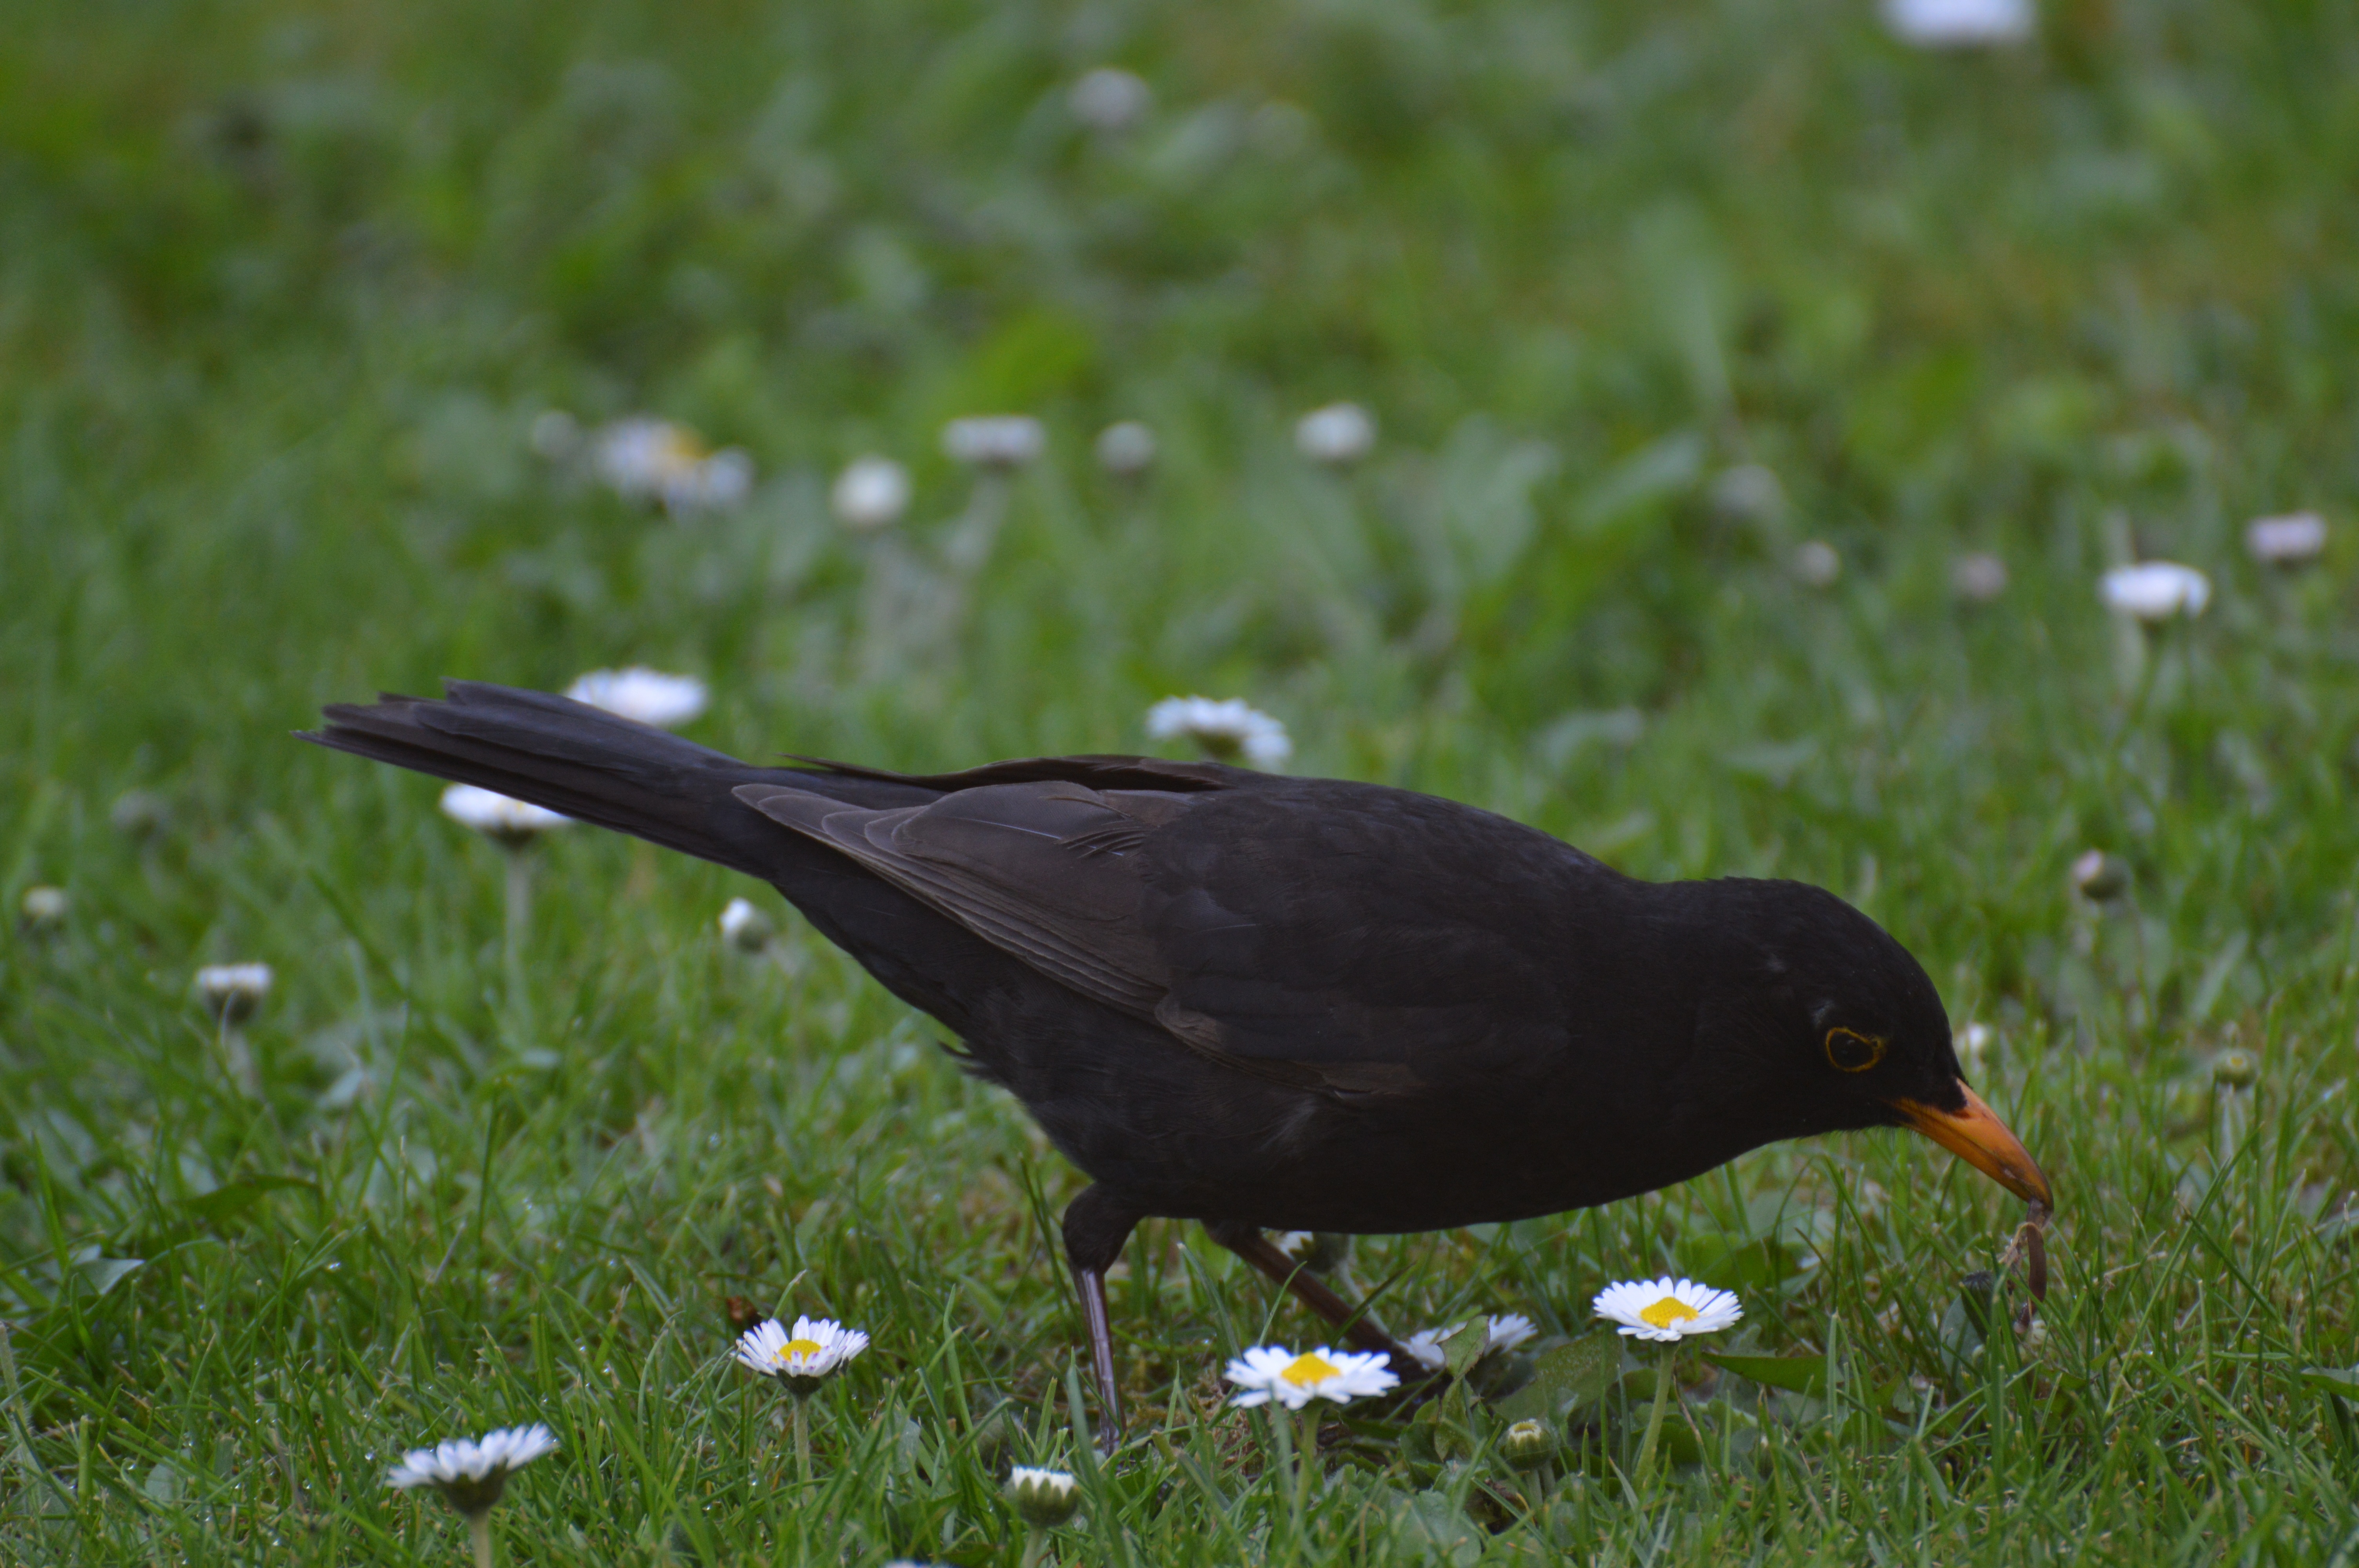
nature, bird, wing, animal, fly, wildlife, beak, eat, feather, fauna, vertebrate, blackbird, earthworm, perching bird, cinclidae